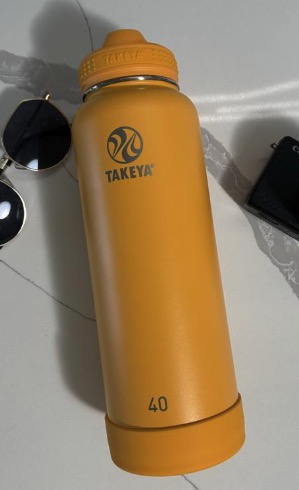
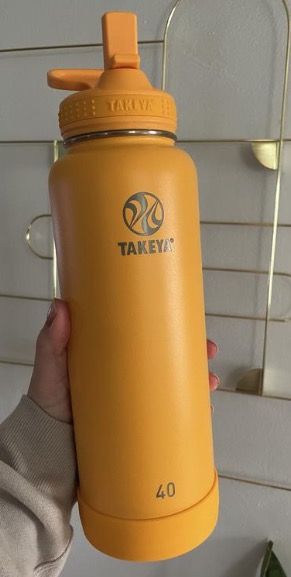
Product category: misc
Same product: yes